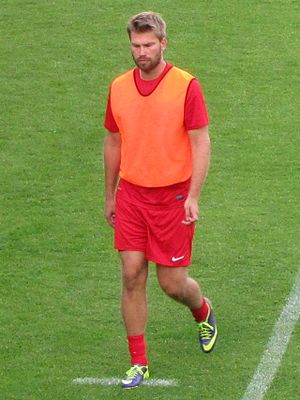
Jukka Santala
Jukka Santala er en finsk professionel fodboldspiller, der tidligere har spillet for FC Nordsjælland, og som i øjeblikket tørner ud for finske RoPS.